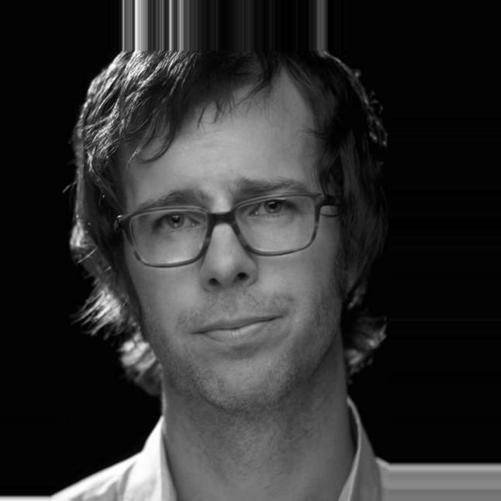
Age: 40